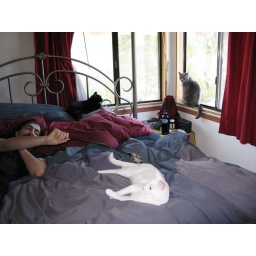
Keiun plays while Hoshi rests on the pillows and Tsuki sits in the window